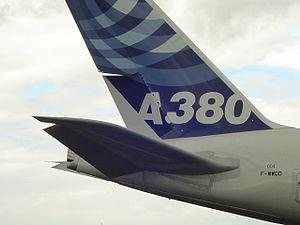
L'empennage est un ensemble de plans fixes et mobiles qui assure la stabilité et la gouverne en tangage et en lacet d'un aéronef.